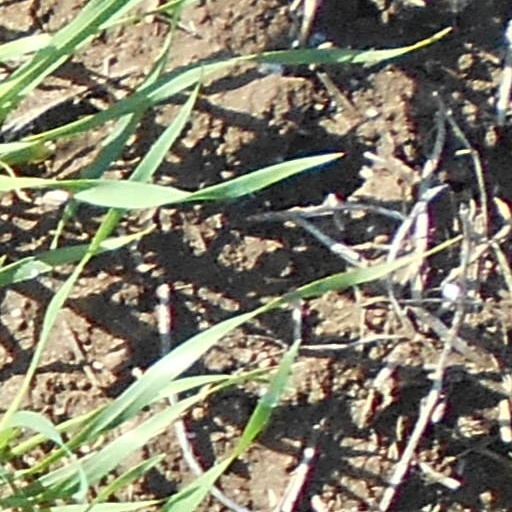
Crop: wheat